Montpelier Hill

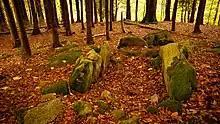
Killakee Wedge Tomb

Following the eviction, Killakee House was briefly used as an operations base by the Detective Unit of the Garda Síochána in 1931 while they hunted IRA subversives who were hiding explosives at Killakee. When the bank was unable to find a buyer for the estate, it was acquired by a builder who stripped the house and then demolished it in 1941. The lands were eventually acquired by the State and opened to the public. In the late 1930s, the Director of Forestry, a German called Otto Reinhard, laid out the area as an urban forest. The trees have reclaimed most of the land once occupied by the formal gardens: all that remains is the brickwork at the rear of the Turner glasshouses and the system of irrigation canals and ponds for the exotic plants contained within.